James C. Fritzen

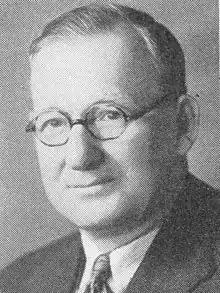
Fritzen circa 1940

James C. Fritzen (1889-1945) was a member of the Wisconsin State Assembly.